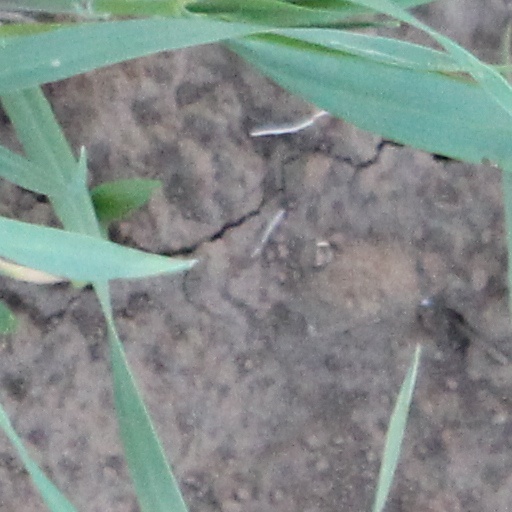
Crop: wheat